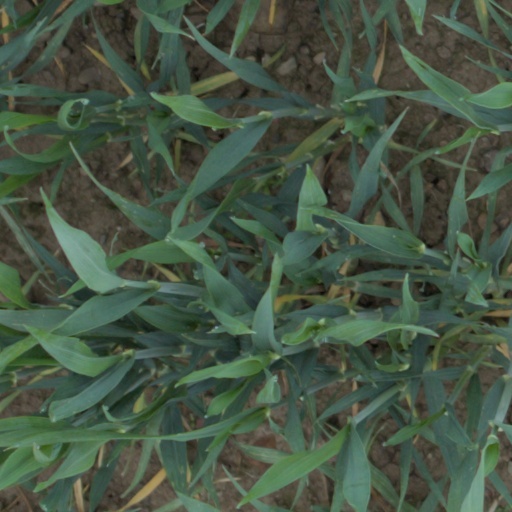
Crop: wheat